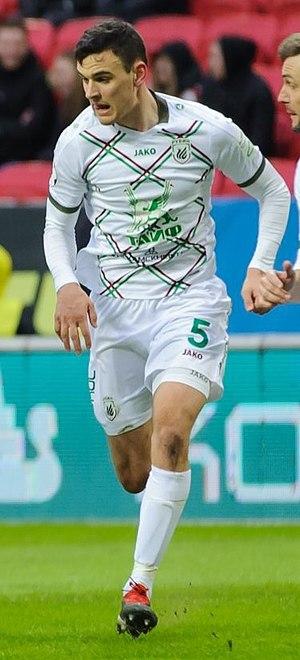
Filip Uremović est un footballeur croate né le 11 février 1997 à Požega. Il évolue au poste de défenseur au Rubin Kazan.